National Theatre (Prague)

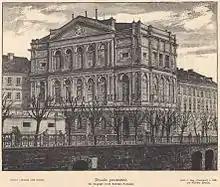
Prague Provisional Theatre on historic painting

The cornerstone of the National Theatre was laid on 16 May 1868, but the idea of building a theatre dates back to the autumn of 1844 at the gatherings of patriots in Prague. An application was submitted by František Palacký to the Provincial Committee of the Bohemian Assembly on 29 January 1845, requesting "the privilege of constructing, furnishing, maintaining and managing" of an independent Czech theatre. The application was granted in April 1845, but it was not until six years later – in April 1851 – that the founding Society for the Establishment of a Czech National Theatre in Prague made the first public appeal to start a collection. A year later the proceeds went toward the purchase of land belonging to a former salt works covering an area of not quite which determined the magnificent site of the theatre on the banks of the river Vltava facing the panorama of Prague Castle, but at the same time the cramped area and trapezium shape posed challenging problems for the designers of the building.